French art

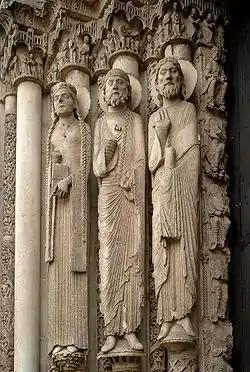
The Western (Royal) Portal at Chartres Cathedral, "c." 1145, these architectural statues are the earliest Gothic sculptures, a revolution in style and the models for a generation of sculptors

Gothic art and architecture were products of a medieval art movement that lasted about three hundred years. It began in France, developing from the Romanesque period in the mid-twelfth century. By the late fourteenth century, it had evolved toward a more secular and natural style known as, International Gothic, which continued until the late fifteenth century, when it evolved further, into Renaissance art. The primary Gothic art media were sculpture, panel painting, stained glass, fresco, and illuminated manuscript.